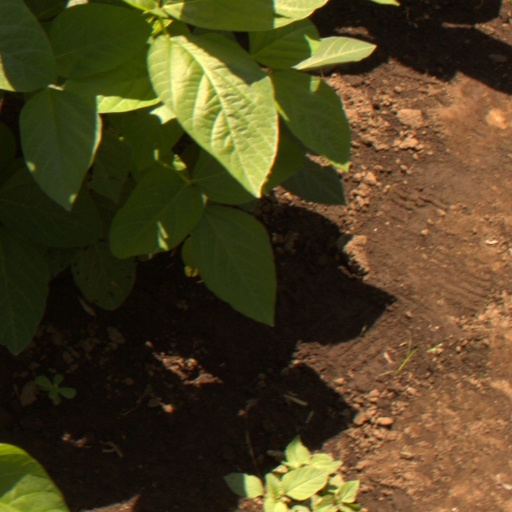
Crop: soybean